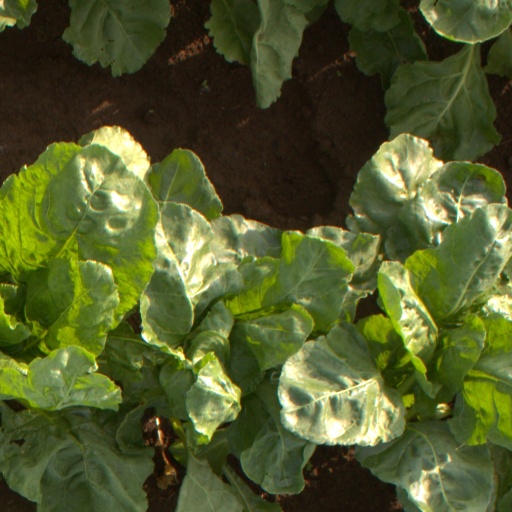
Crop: sugar beet